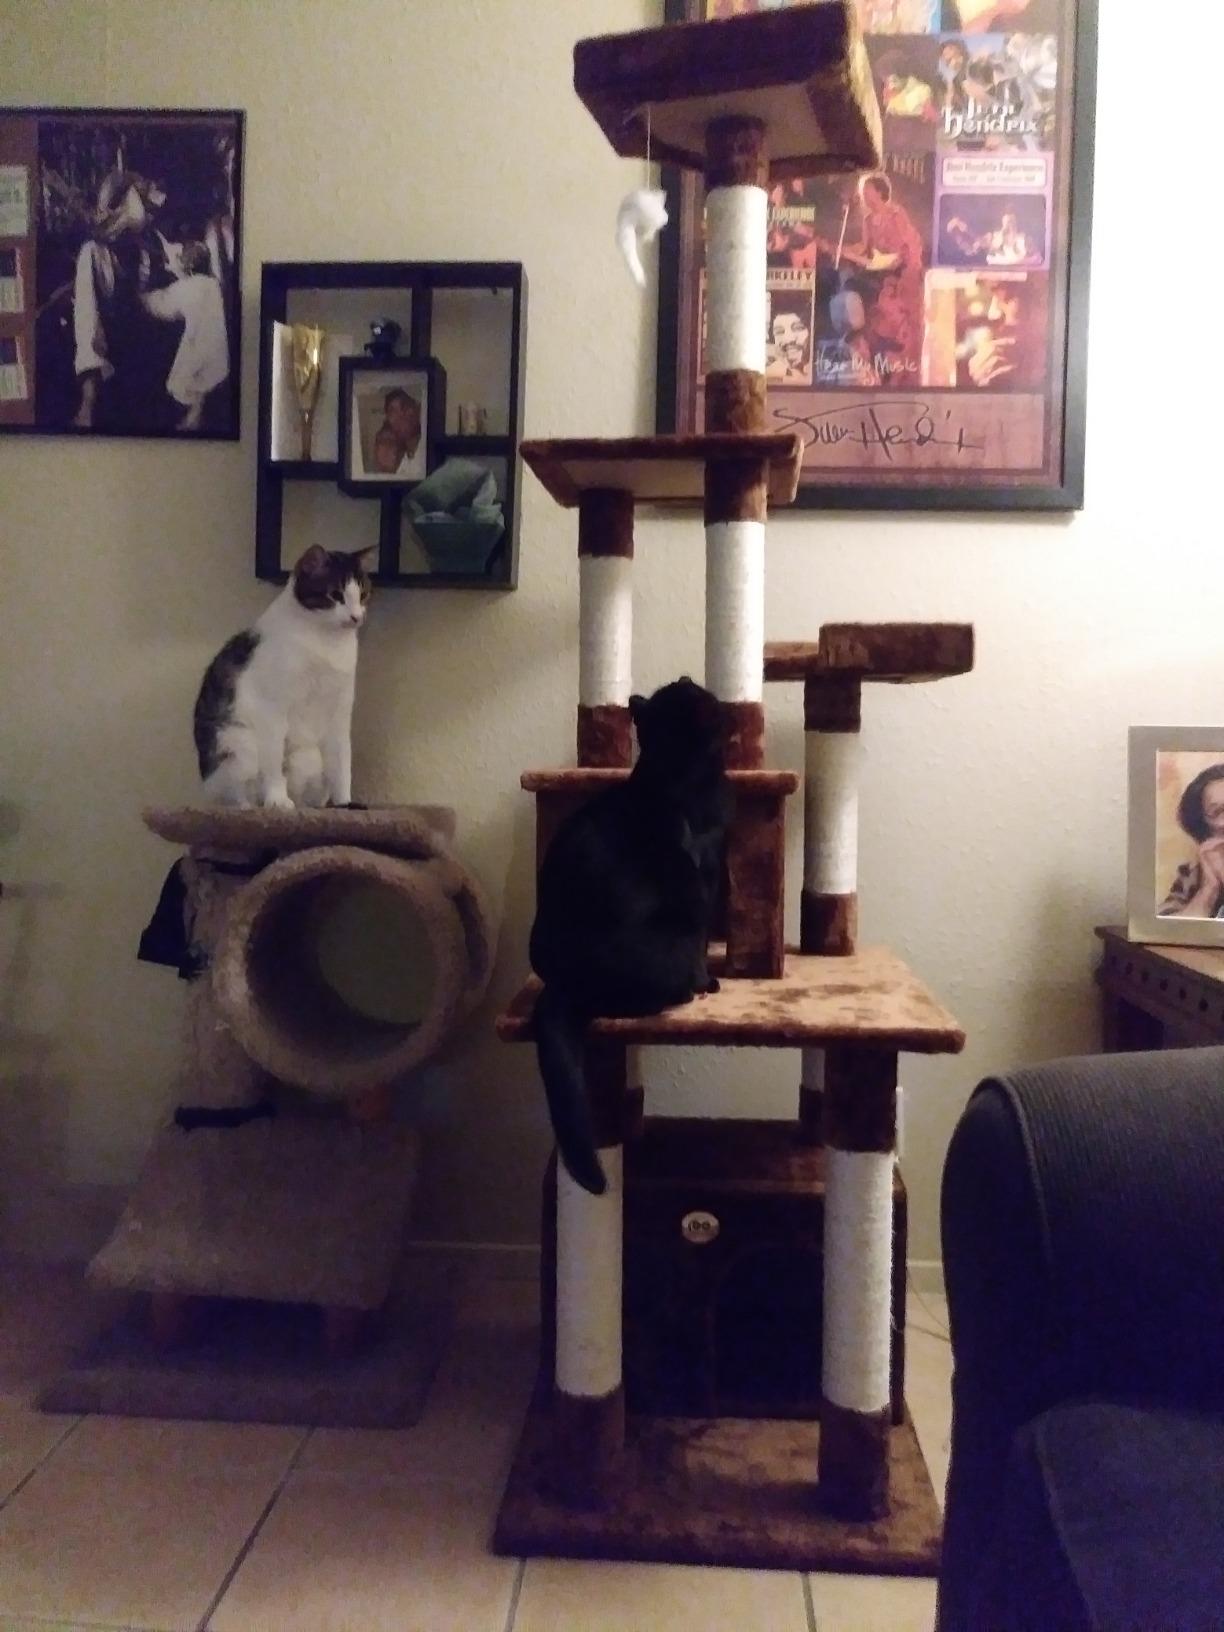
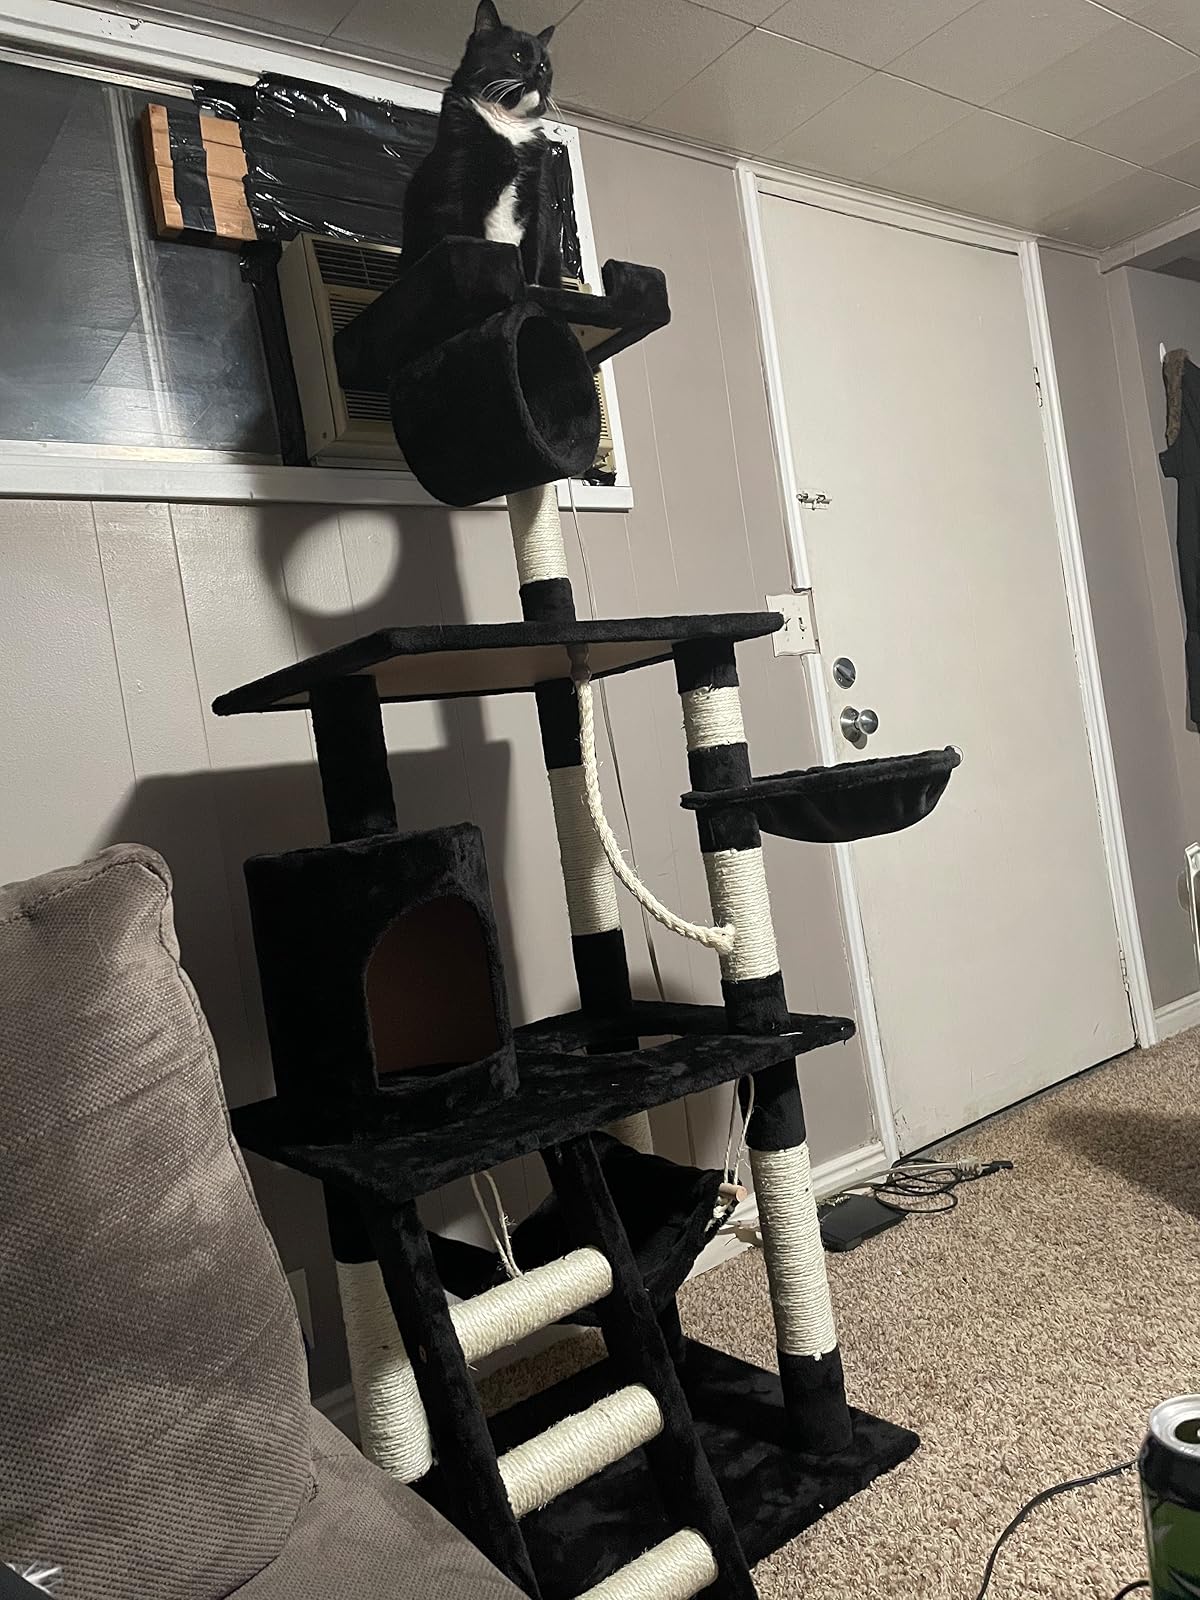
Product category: items_cat tree
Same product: no